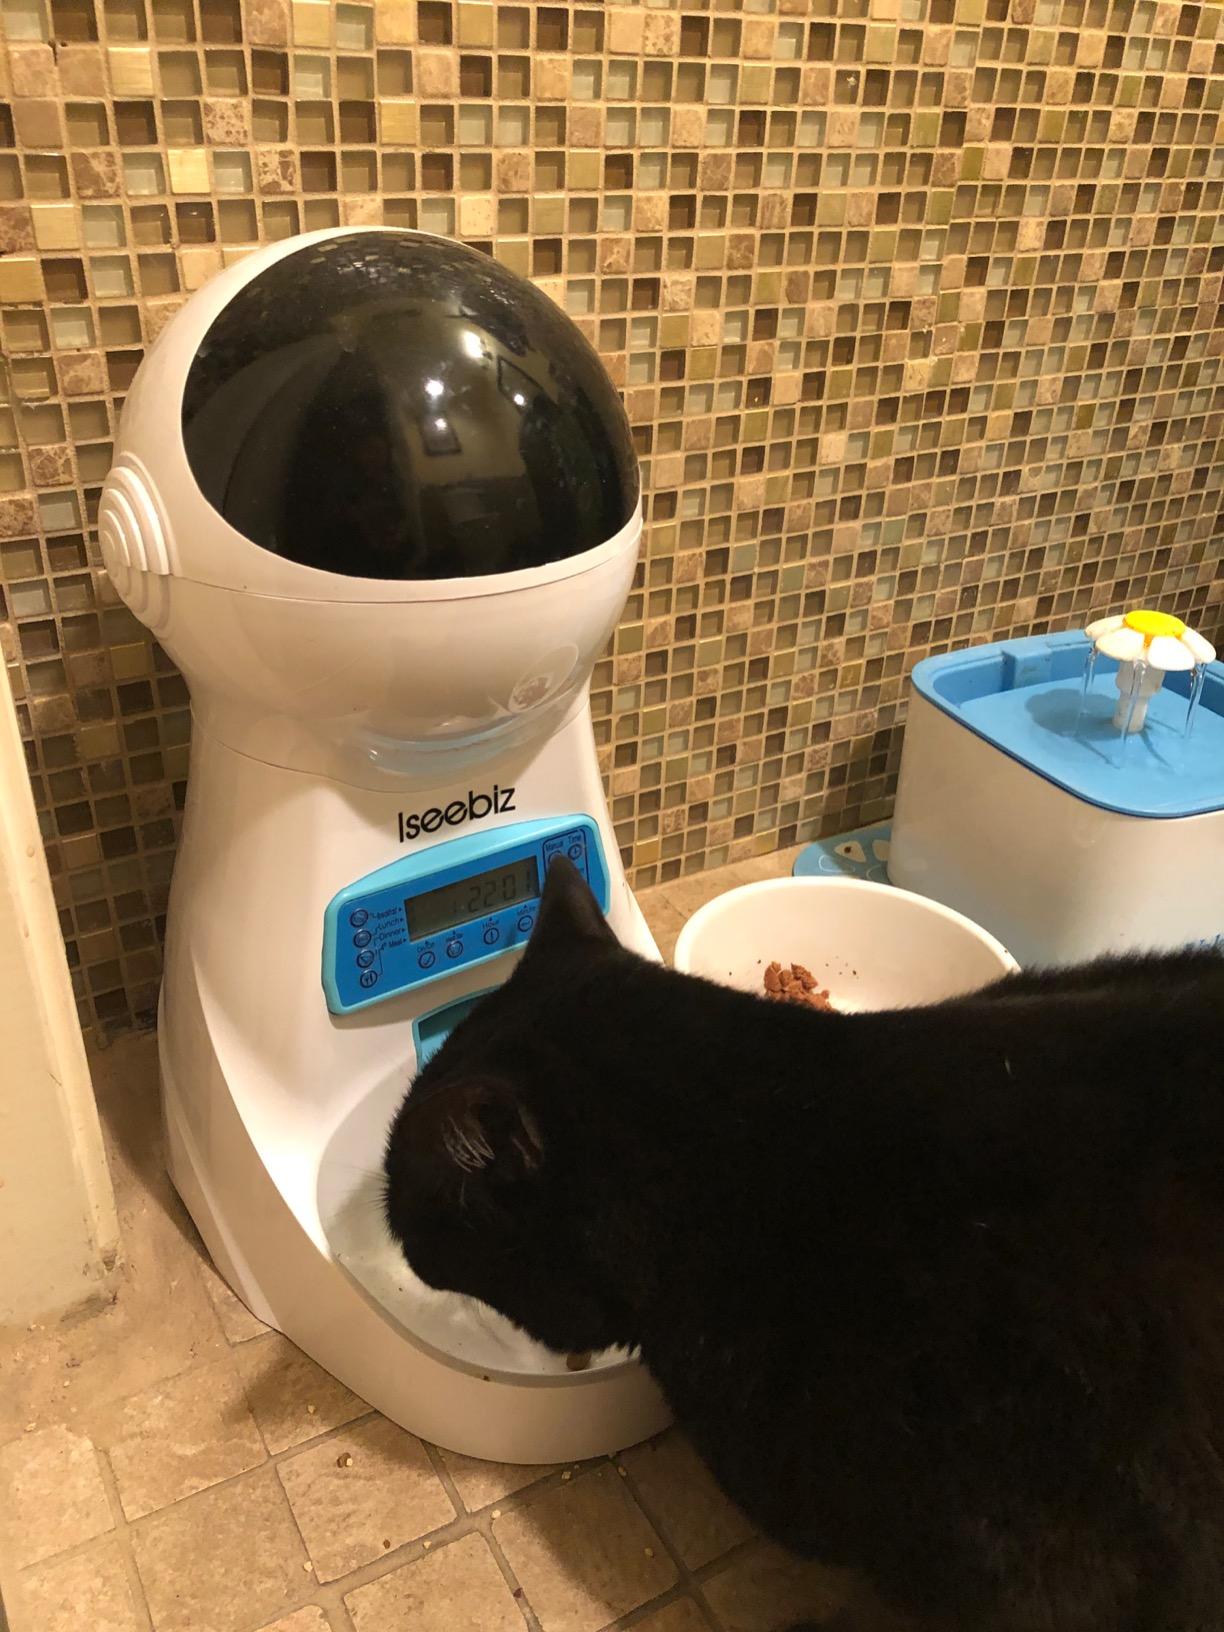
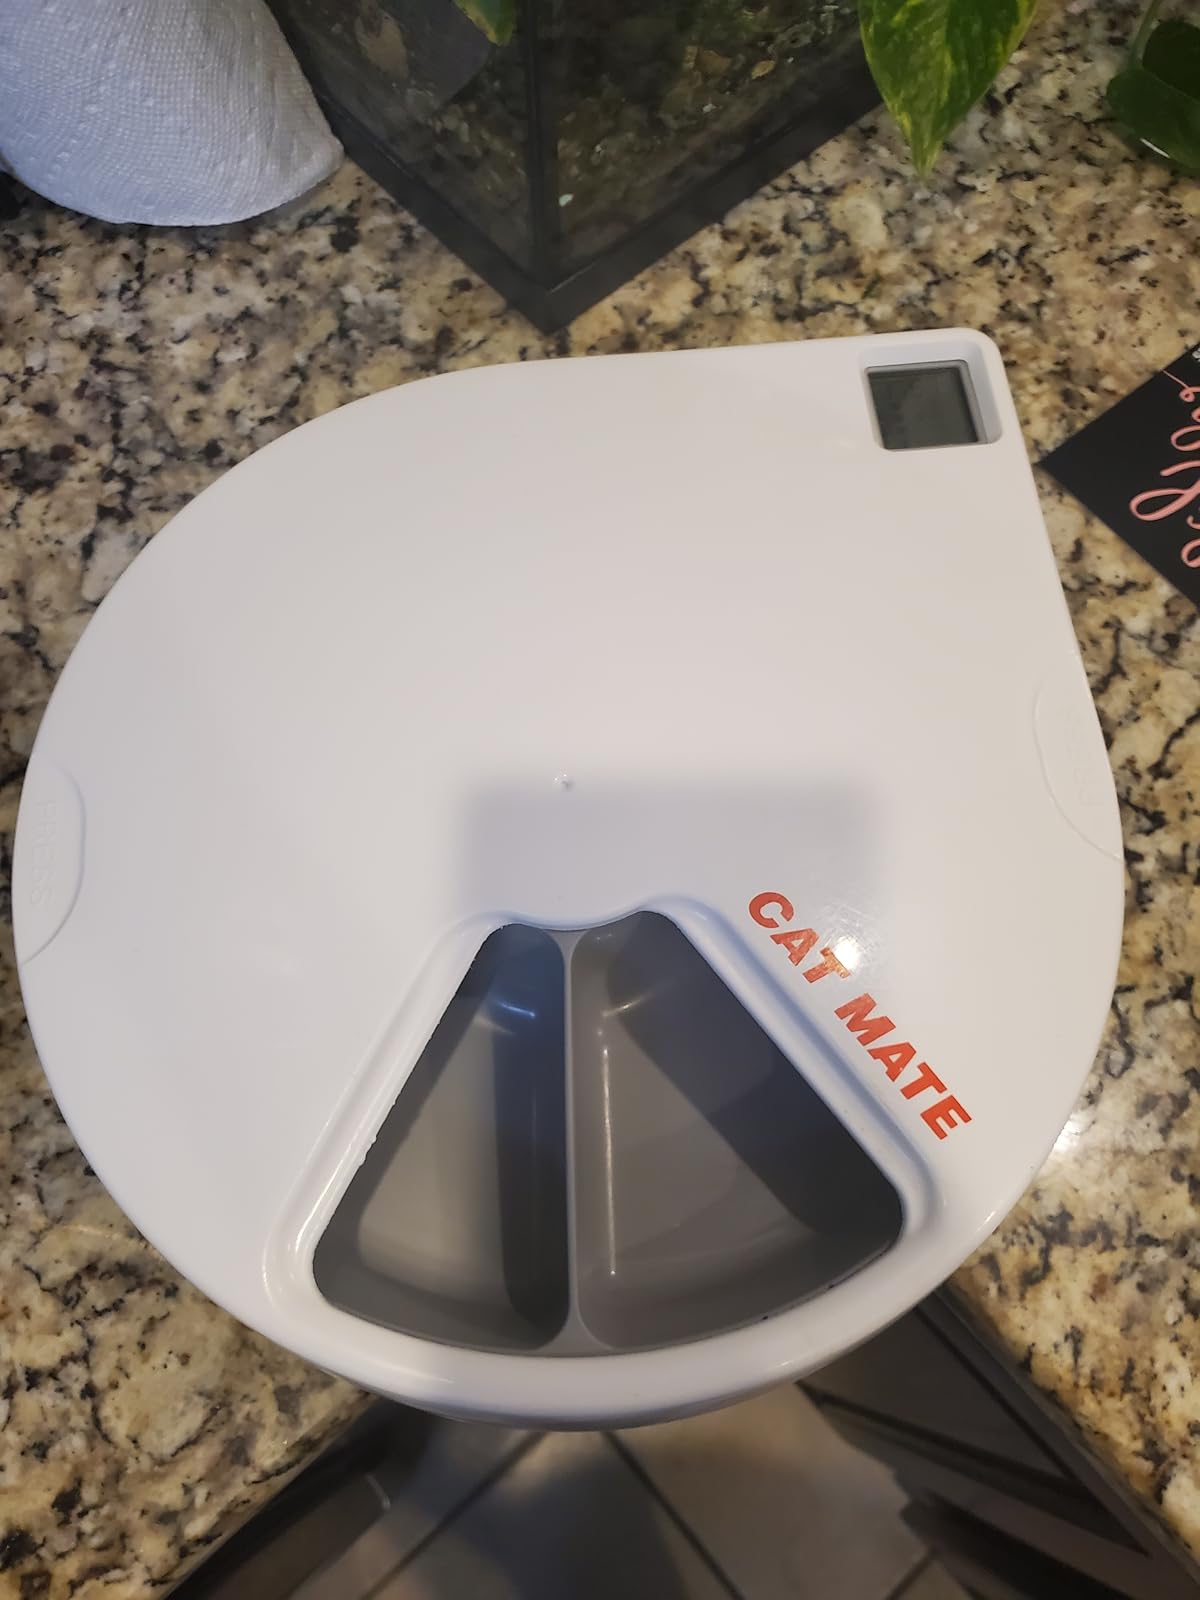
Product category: items_feeder
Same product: no